Nick Stahl

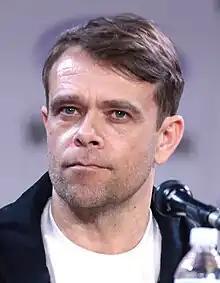
Stahl at the 2023 WonderCon

Nicolas Kent Stahl (born ) is an American actor. Starting out as a child actor, he gained recognition for his performance in the 1993 film "The Man Without a Face", in which he was directed by and starred alongside Mel Gibson.